Hollywood-Monster

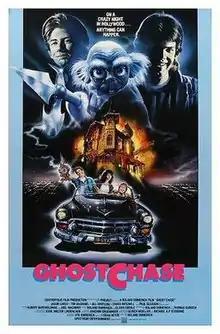
Theatrical release poster by Renato Casaro

Hollywood-Monster (working title - released as Ghost Chase in the United States) is a 1987 horror comedy film directed by Roland Emmerich, about a film crew working in a haunted mansion. Emmerich's third film, it starred Jason Lively, Jill Whitlow, Paul Gleason, Chuck Mitchell, and Tim McDaniel. A co-production between West Germany and the United States, the film was released theatrically in Germany on June 25, 1987.